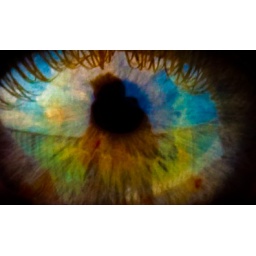
Taken from the balcony on the 18th floor. The beach, the sky and myself in the reflection of Danielle's eye.